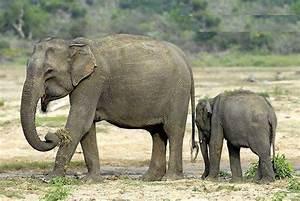
elephant